Kit (association football)

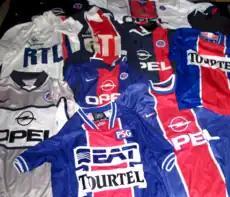
Sponsored shirts, such as these worn in various seasons by Paris St Germain, became the norm in the modern era.

In the 1970s, clubs began to create strongly individual strips, and in 1975, Leeds United, who had changed their traditional blue and gold colours to all white in the 1960s to mimic Real Madrid, became the first club to design shirts which could be sold to fans in the form of replicas. Driven by commercial concerns, other clubs soon followed suit, adding manufacturers' logos and a higher level of trim. In 1973, German team Eintracht Braunschweig signed a deal with local alcohol producer Jägermeister to display its logo on the front of their shirts. In 1976, Kettering Town wore the first sponsored shirts in English football; the Football Association, the sport's governing body in England, quickly banned sponsorship on kits, though they relaxed the ban a year later. Soon almost all major clubs had signed such deals, and the cost to companies who sponsor large teams has increased dramatically. In 2008 German club FC Bayern Munich received €25 million in sponsorship money from Deutsche Telekom. However Spanish clubs FC Barcelona and Athletic Bilbao refused to allow sponsors' logos to appear on their shirts as recently as 2005. Until 2011 Barcelona refused paying sponsors in favour of wearing the UNICEF logo on their shirts while donating €1.5 million to the charity per year. Players also began to sign sponsorship deals with individual companies. In 1974 Johan Cruijff refused to wear the Dutch national team's strip as its Adidas branding conflicted with his own individual contract with Puma, and was permitted to wear a version without the Adidas branding. Puma had also paid Pelé $120,000 to wear their boots and specifically requested that he bend down and tie his laces at the start of the 1970 FIFA World Cup final, ensuring a close-up of the boots for a worldwide television audience. In the 1970s, the U.S.-based North American Soccer League experimented with printing players' names on their shirts and allocating each player a squad number rather than simply numbering the 11 players starting a game from 1 to 11, but these ideas did not catch on at the time in other countries. On 22 August 1979, during a 1979–80 Coppa Italia game against AC Milan, Italian team Monza displayed the players' names above the numbers on the back, a novelty at the time dubbed "" (American style); the Italian Football Federation did not approve of the change and fined the club. Shortly after, AC Milan themselves added names to players' shirts in 1980. The names were removed in 1981 and for many years they would not be adopted by any other team in Italy.